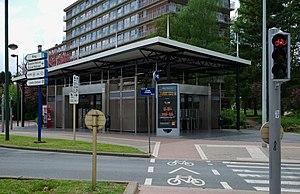
Eddy Merckx est une station de la ligne du métro de Bruxelles située sur le territoire de la commune d'Anderlecht.